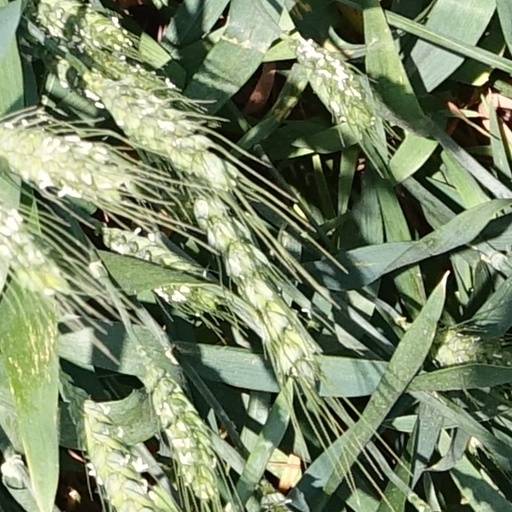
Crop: wheat